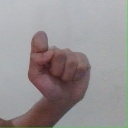
अक्षर: घ